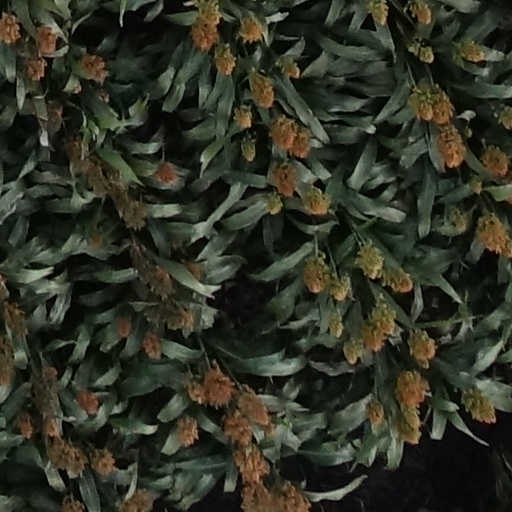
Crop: sorghum